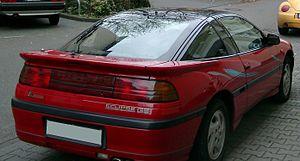
La Mitsubishi Eclipse est un modèle d'automobile coupé produit par Mitsubishi Motors de 1989 à 2012.